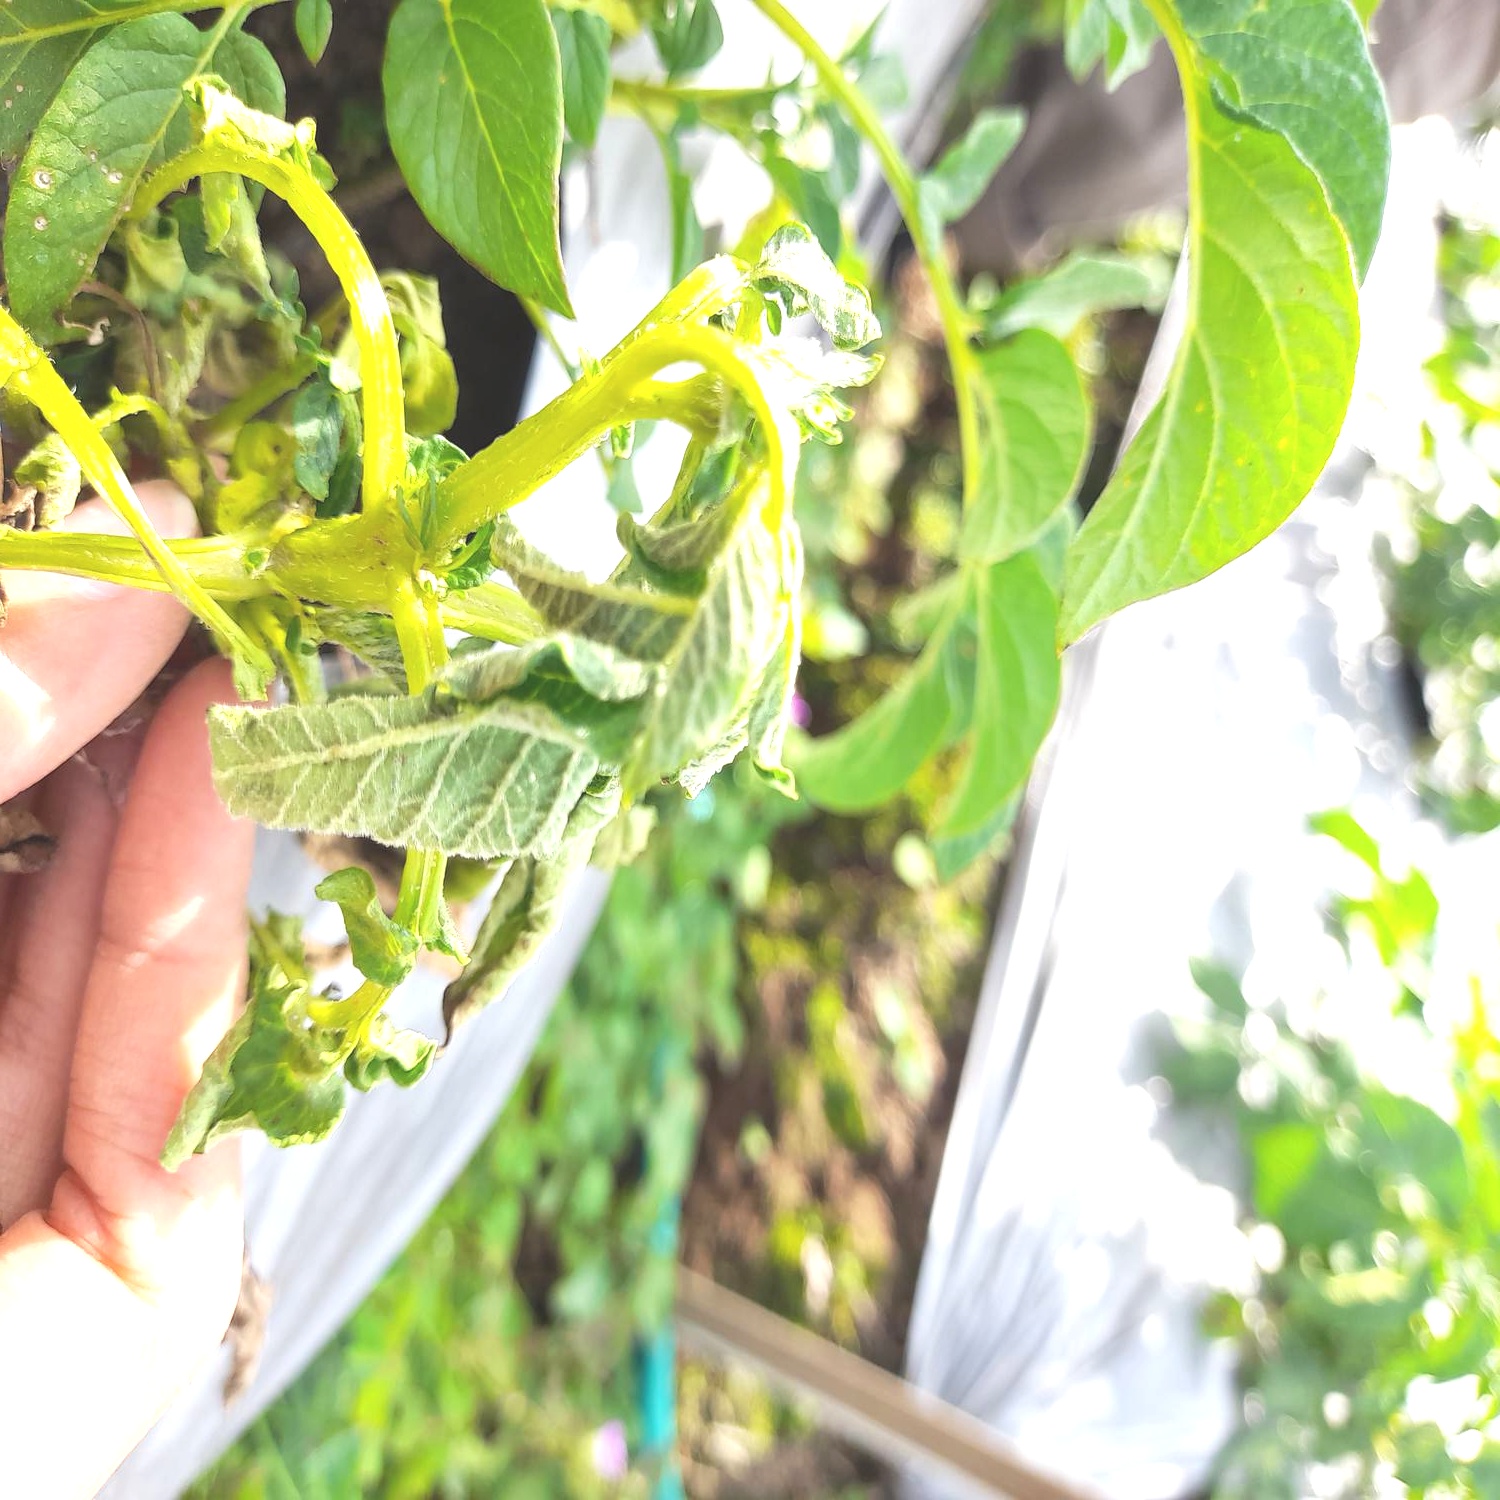
Etiqueta: Pudricion_Parda